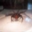
Label: spider